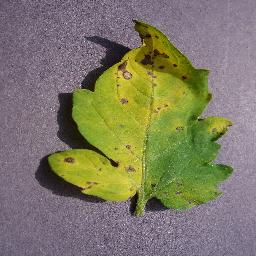
Label: Tomato___Septoria_leaf_spot